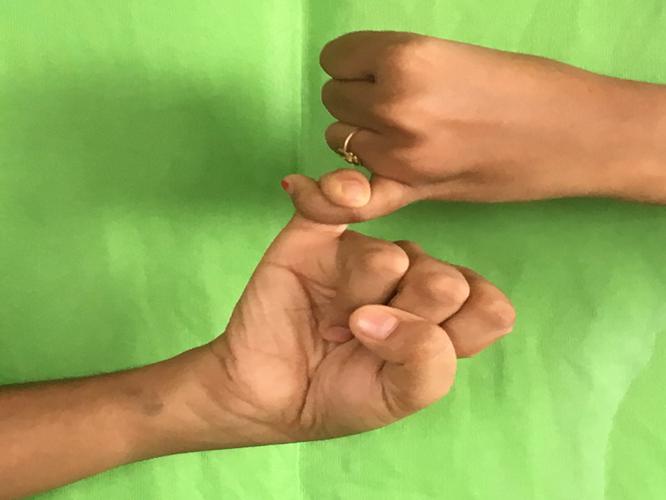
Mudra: Kilaka
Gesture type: double_hand